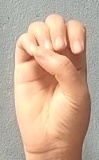
ASL sign: E